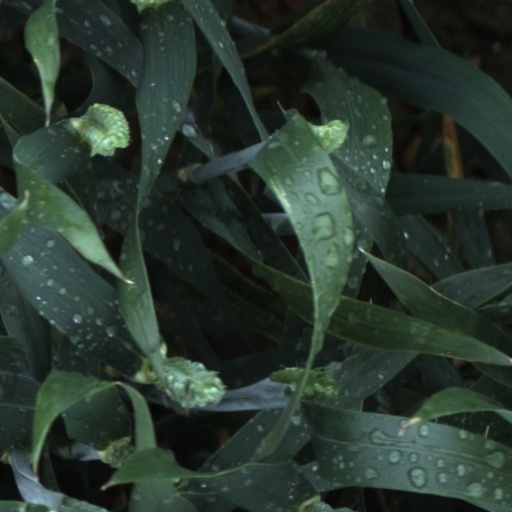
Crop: wheat